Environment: real
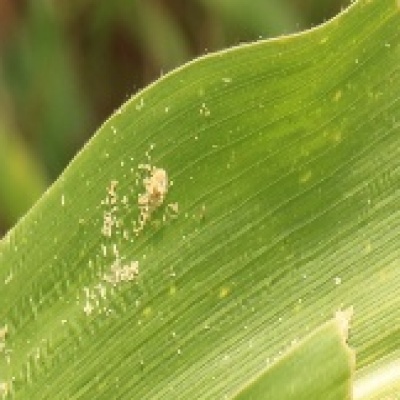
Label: fall_armyworm